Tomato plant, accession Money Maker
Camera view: bottom (45 deg); turntable rotation: 300 degrees
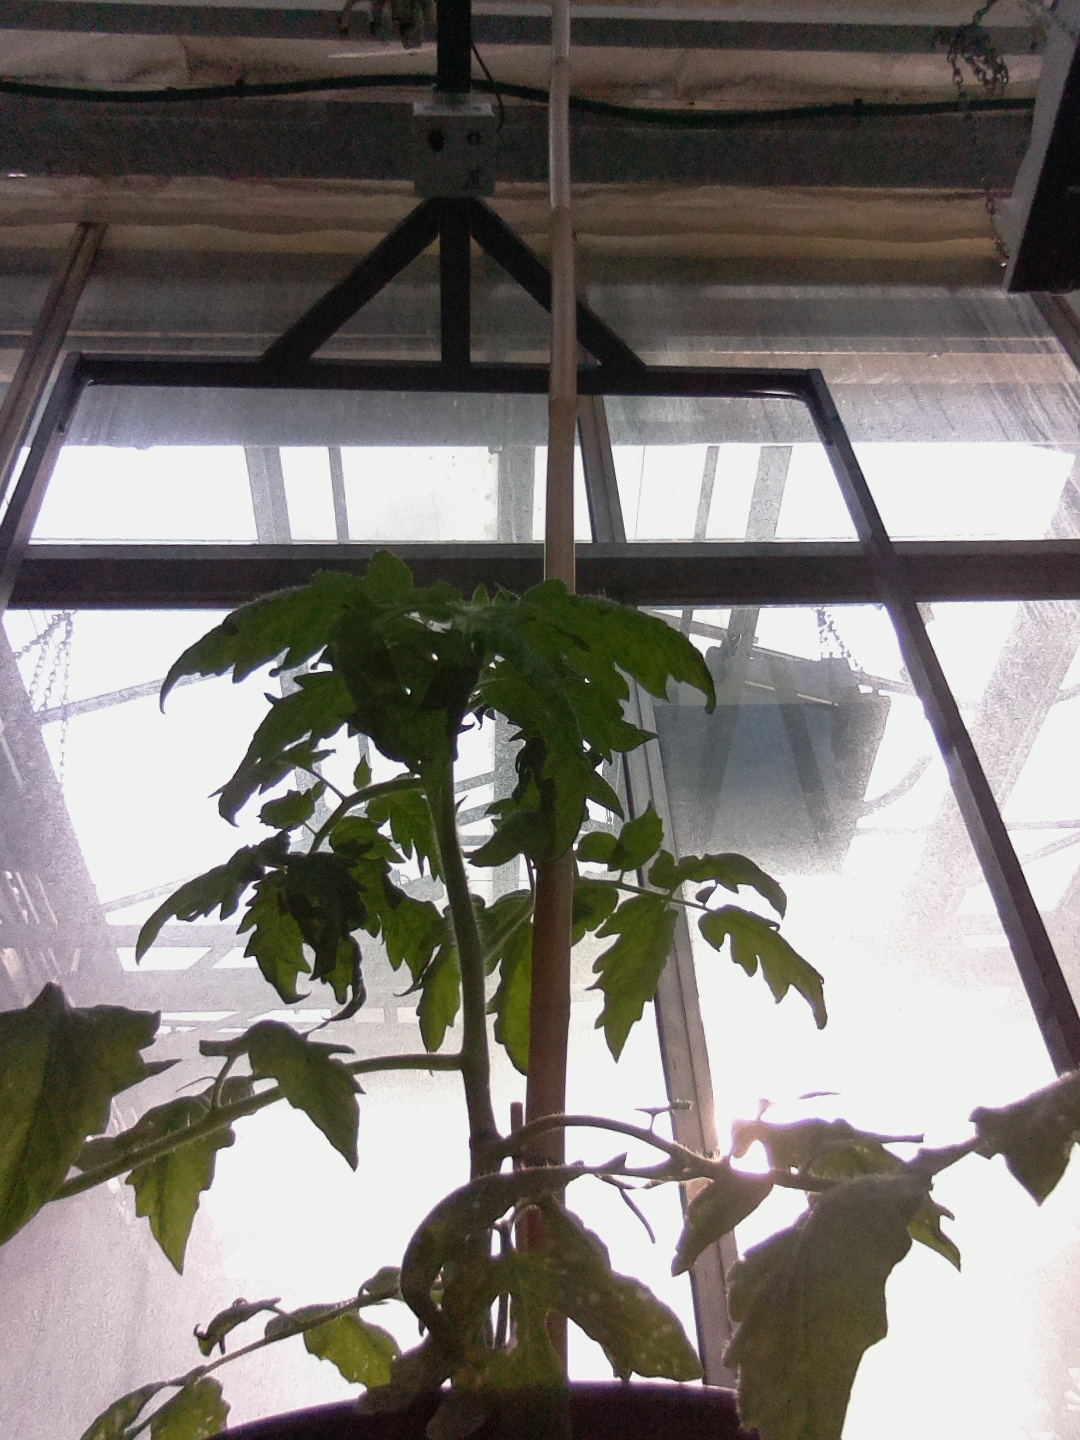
BBCH growth stage 14: 8 of true leaves visible